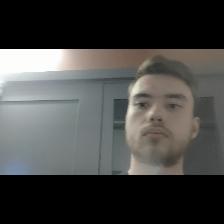
Label: Human